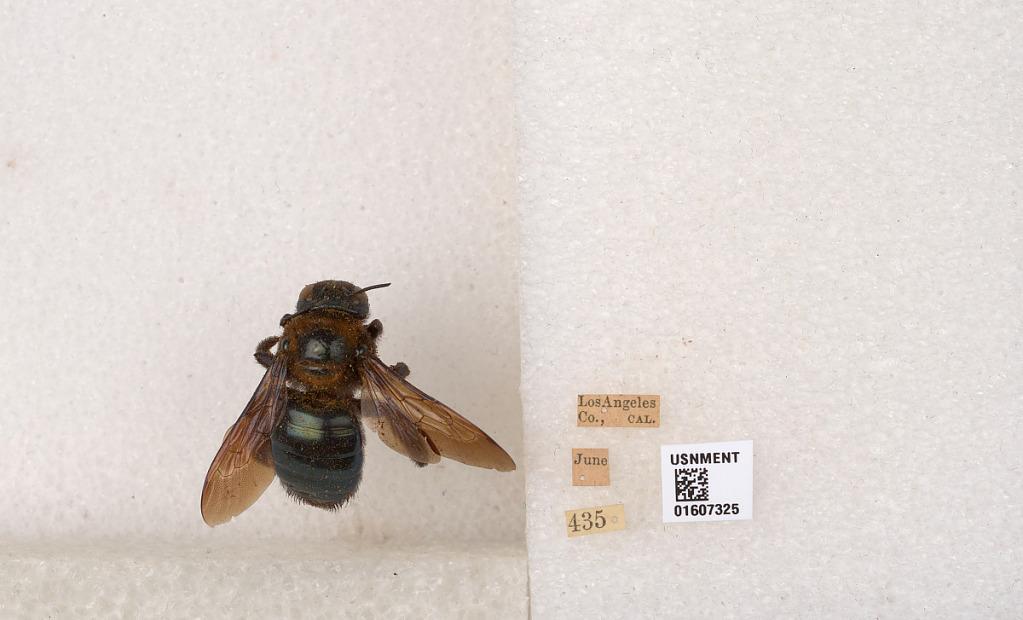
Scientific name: Xylocopa (Xylocopoides) californica californica Cresson
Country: United States
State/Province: California
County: Los Angeles
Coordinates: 34.198, -118.261